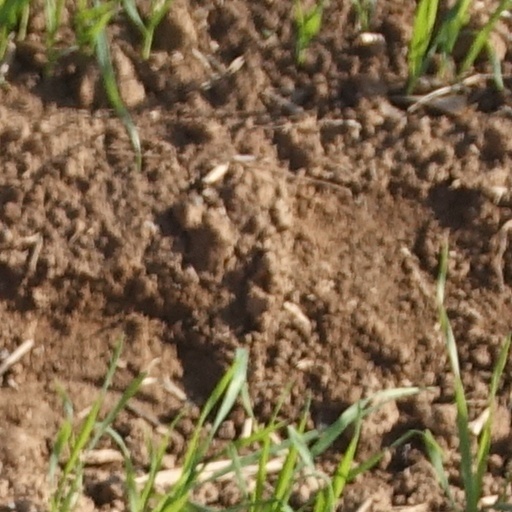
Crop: wheat